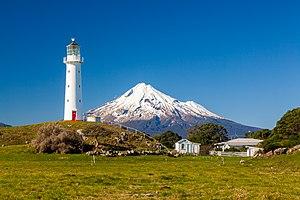
La famille Barrett est une famille néo-zélandaise d'agriculteurs et de rugbymen.
Le phare du cap Egmont est un phare situé sur le Cape Egmont, dans la région de Taranaki, en Nouvelle-Zélande.